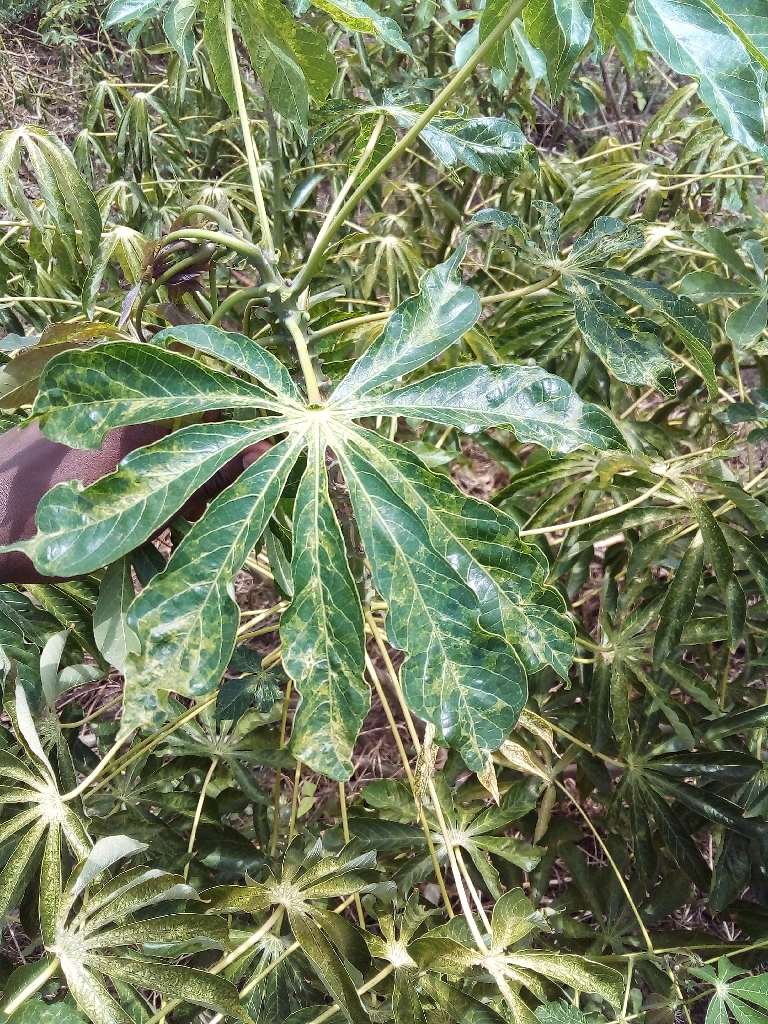
Label: cassava mosaic disease (cmd)